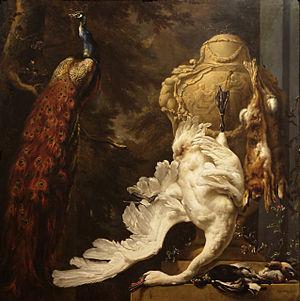
Paon et trophées de chasse. Hollande 1708. Exposée au musée Calouste Gulbenkian. Inv 454.
Jan Weenix, ou Jan Weenix II est un peintre, dessinateur et peintre de décors néerlandais du siècle d'or. Il reste connu comme l’un des meilleurs peintres de nature morte et parmi les plus prolifiques. Tout comme son père, Jan Baptist Weenix, il aborda des genres multiples, mais il doit surtout sa réputation à ses peintures de gibier mort et de scènes de chasse ; beaucoup de tableaux de ce type qui avaient été attribués à son père sont à présent considérés comme étant son œuvre.